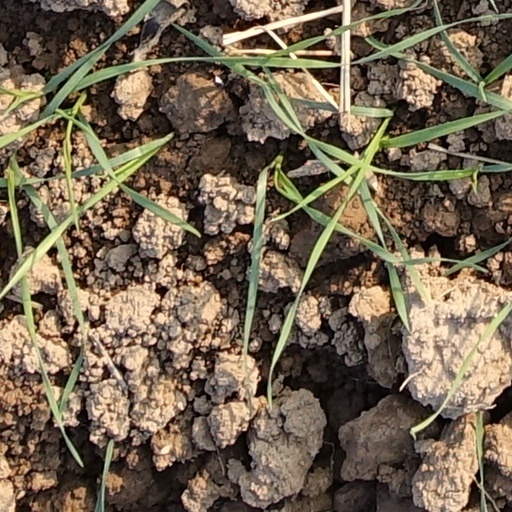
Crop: wheat